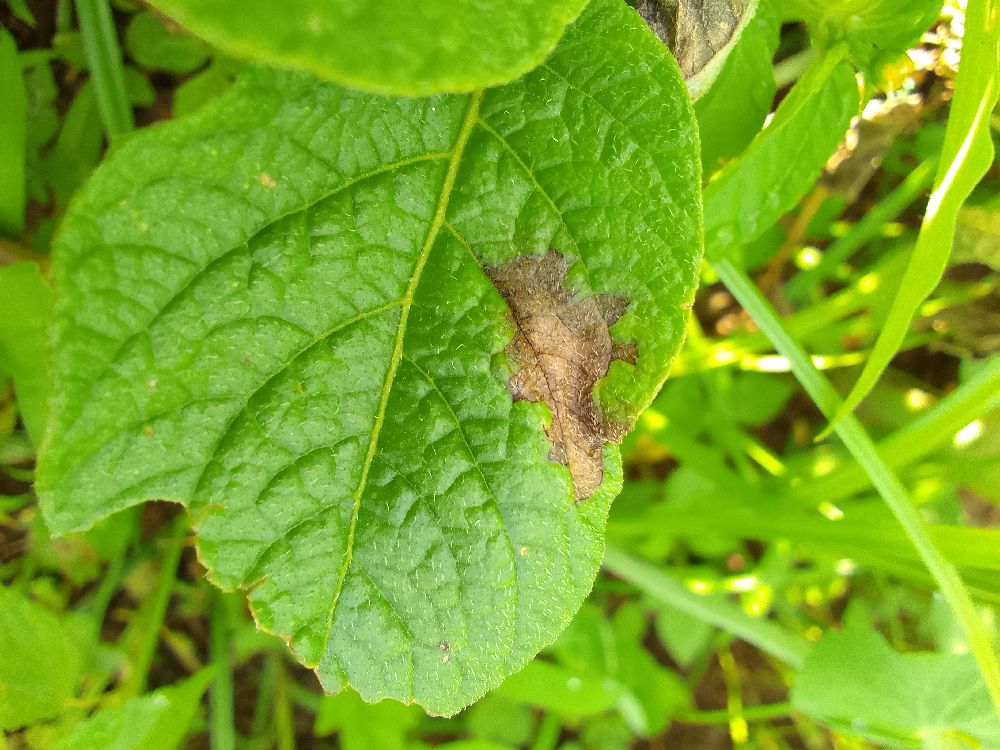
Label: Late blight